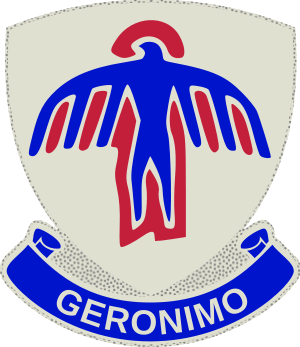
Le 501ᵉ régiment d'infanterie ou 501ᵉ régiment d'infanterie aéroporté est un régiment parachutiste de l'armée américaine actif depuis 1942.